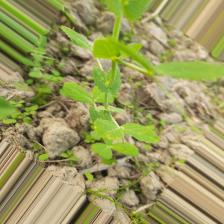
Label: Ascochyta blight